Eliud Kipchoge

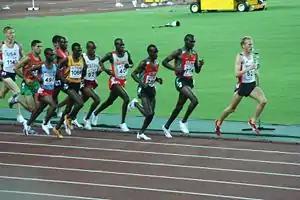
Kipchoge (third from the right) during the 5000 m heat at the 2007 World Championships in Osaka. He won a silver medal in the final.

Kipchoge won a silver medal at the 5000 m final of the 2007 World Championships at Osaka in 13:46.00, behind Bernard Lagat (13:45.87).